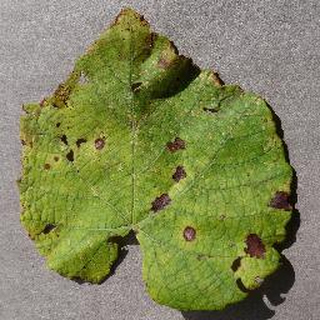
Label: grape_leaf_blight